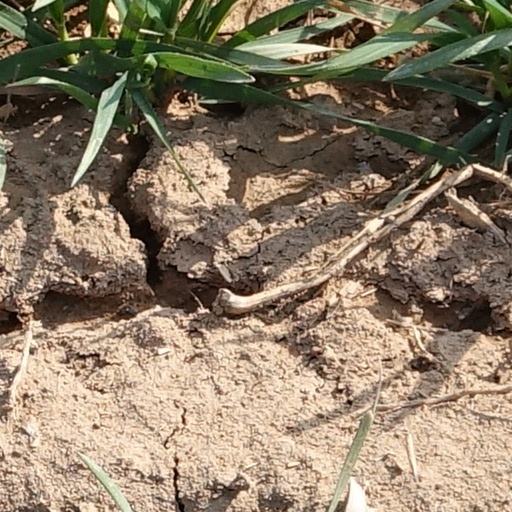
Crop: wheat